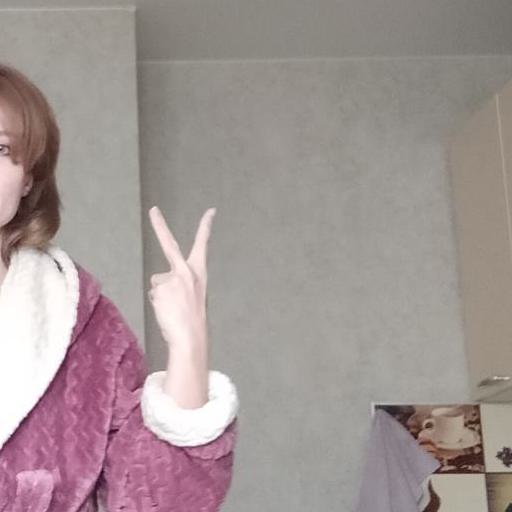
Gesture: peace_inverted